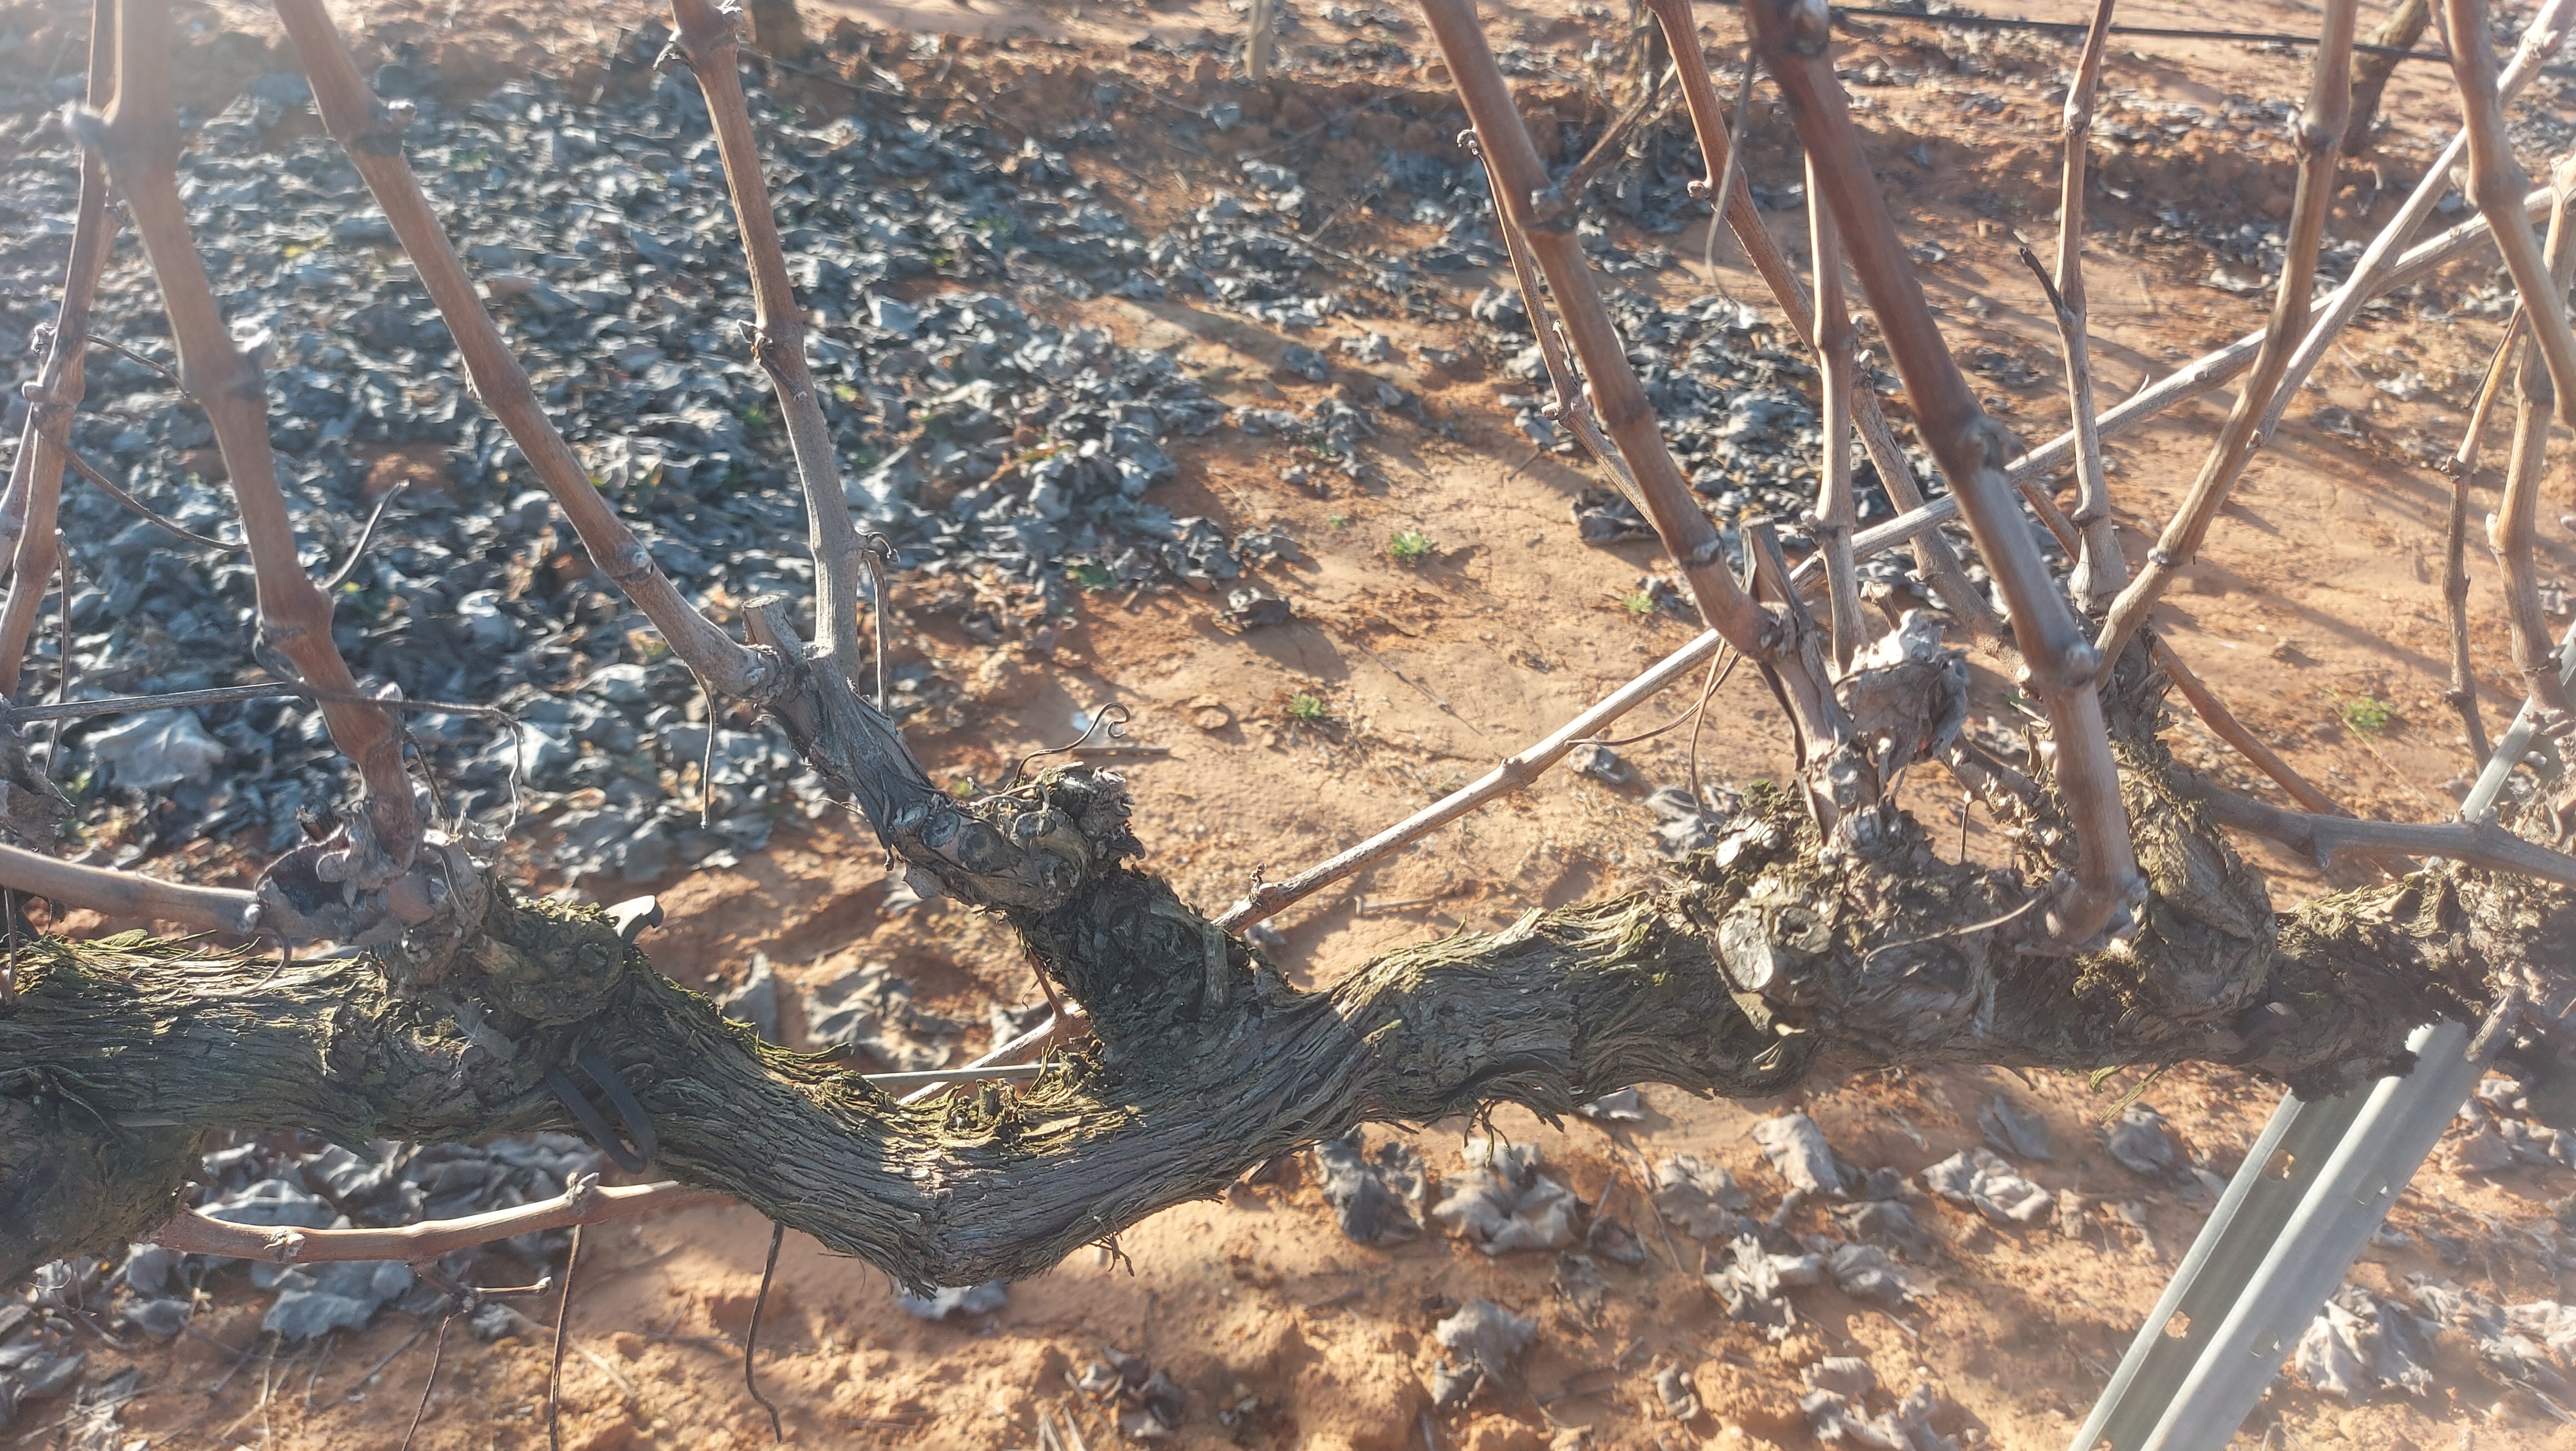
Unpruned shoots: 12
Pruned shoots: 0
Trunks: 1